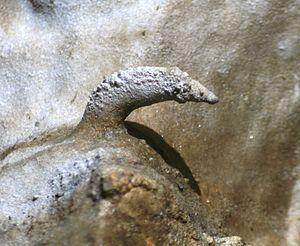
Une hélictite ou un excentrique est un spéléothème prenant une forme ramifiée, spiralée ou courbée. À la différence des stalactites, les gouttes d'eau à l'origine de la structure en déposant le carbonate de calcium qu'elles contiennent ne se détachent pas et restent sur place jusqu'à évaporation complète. Une telle formation peut croître dans toutes les directions.